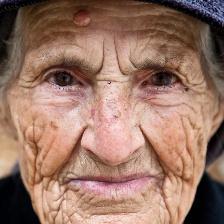
Label: faces